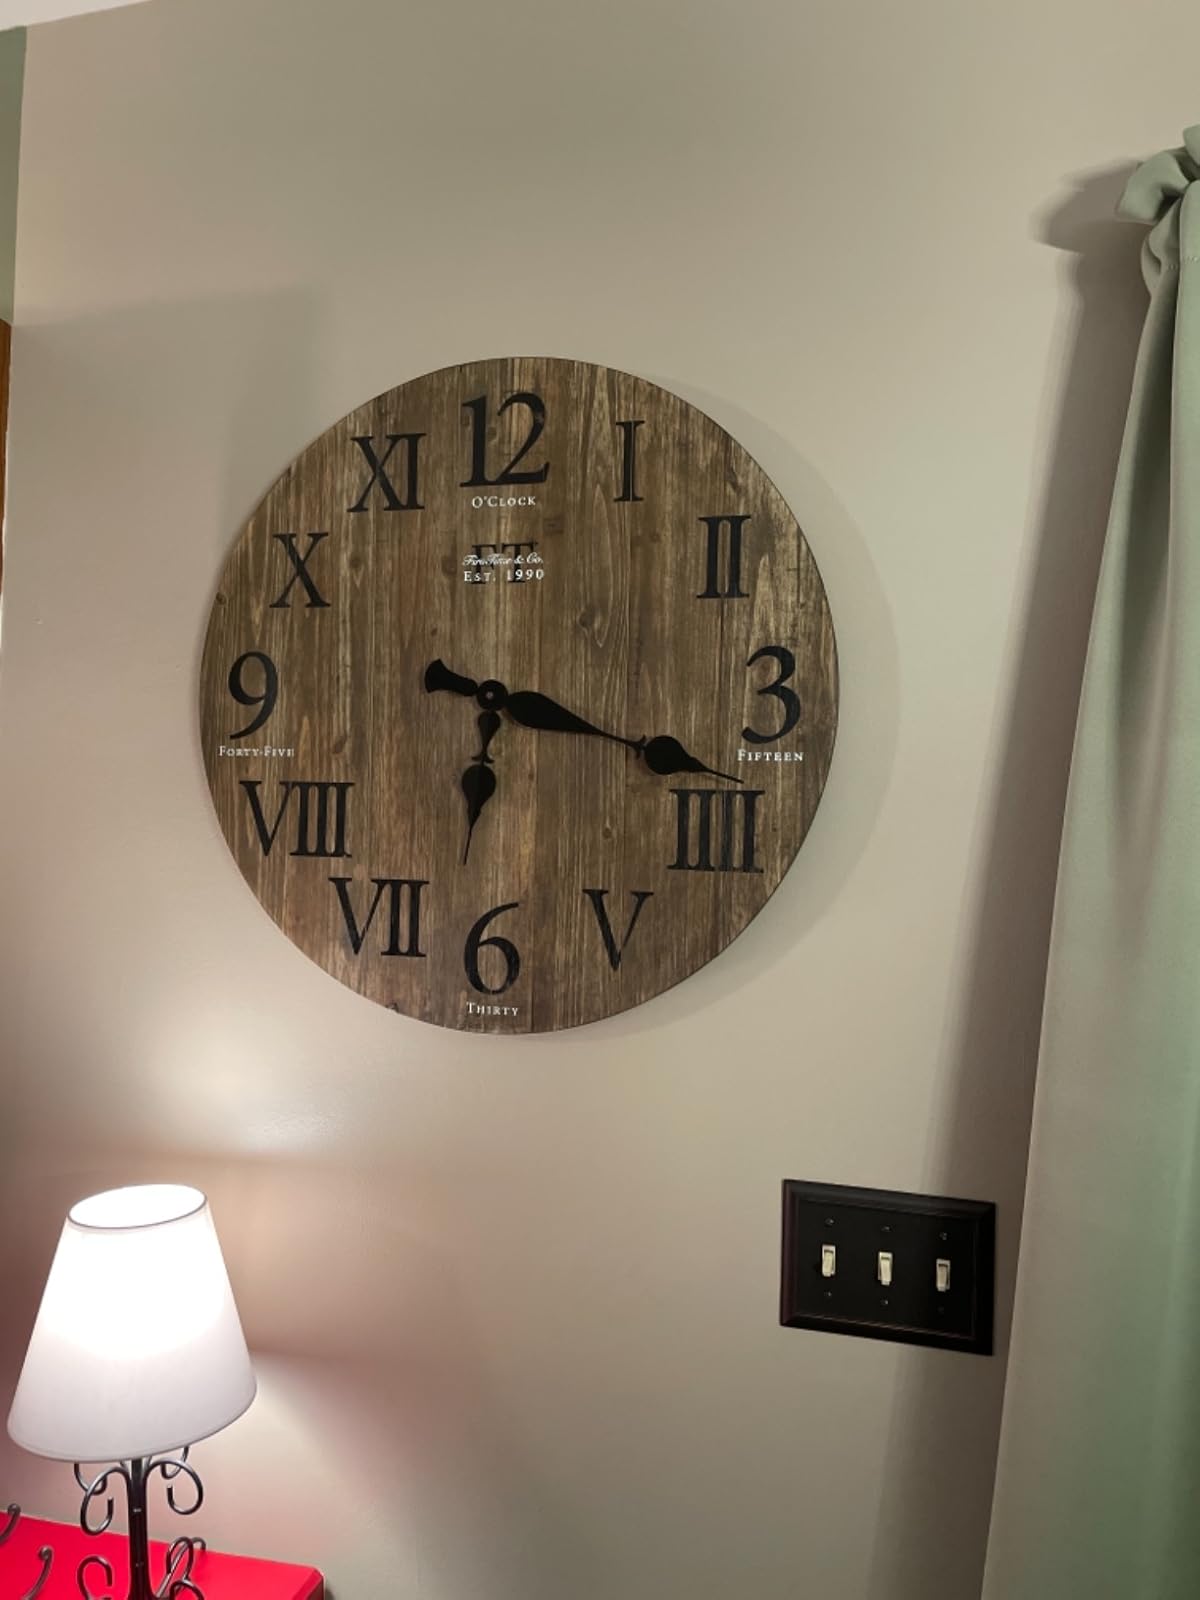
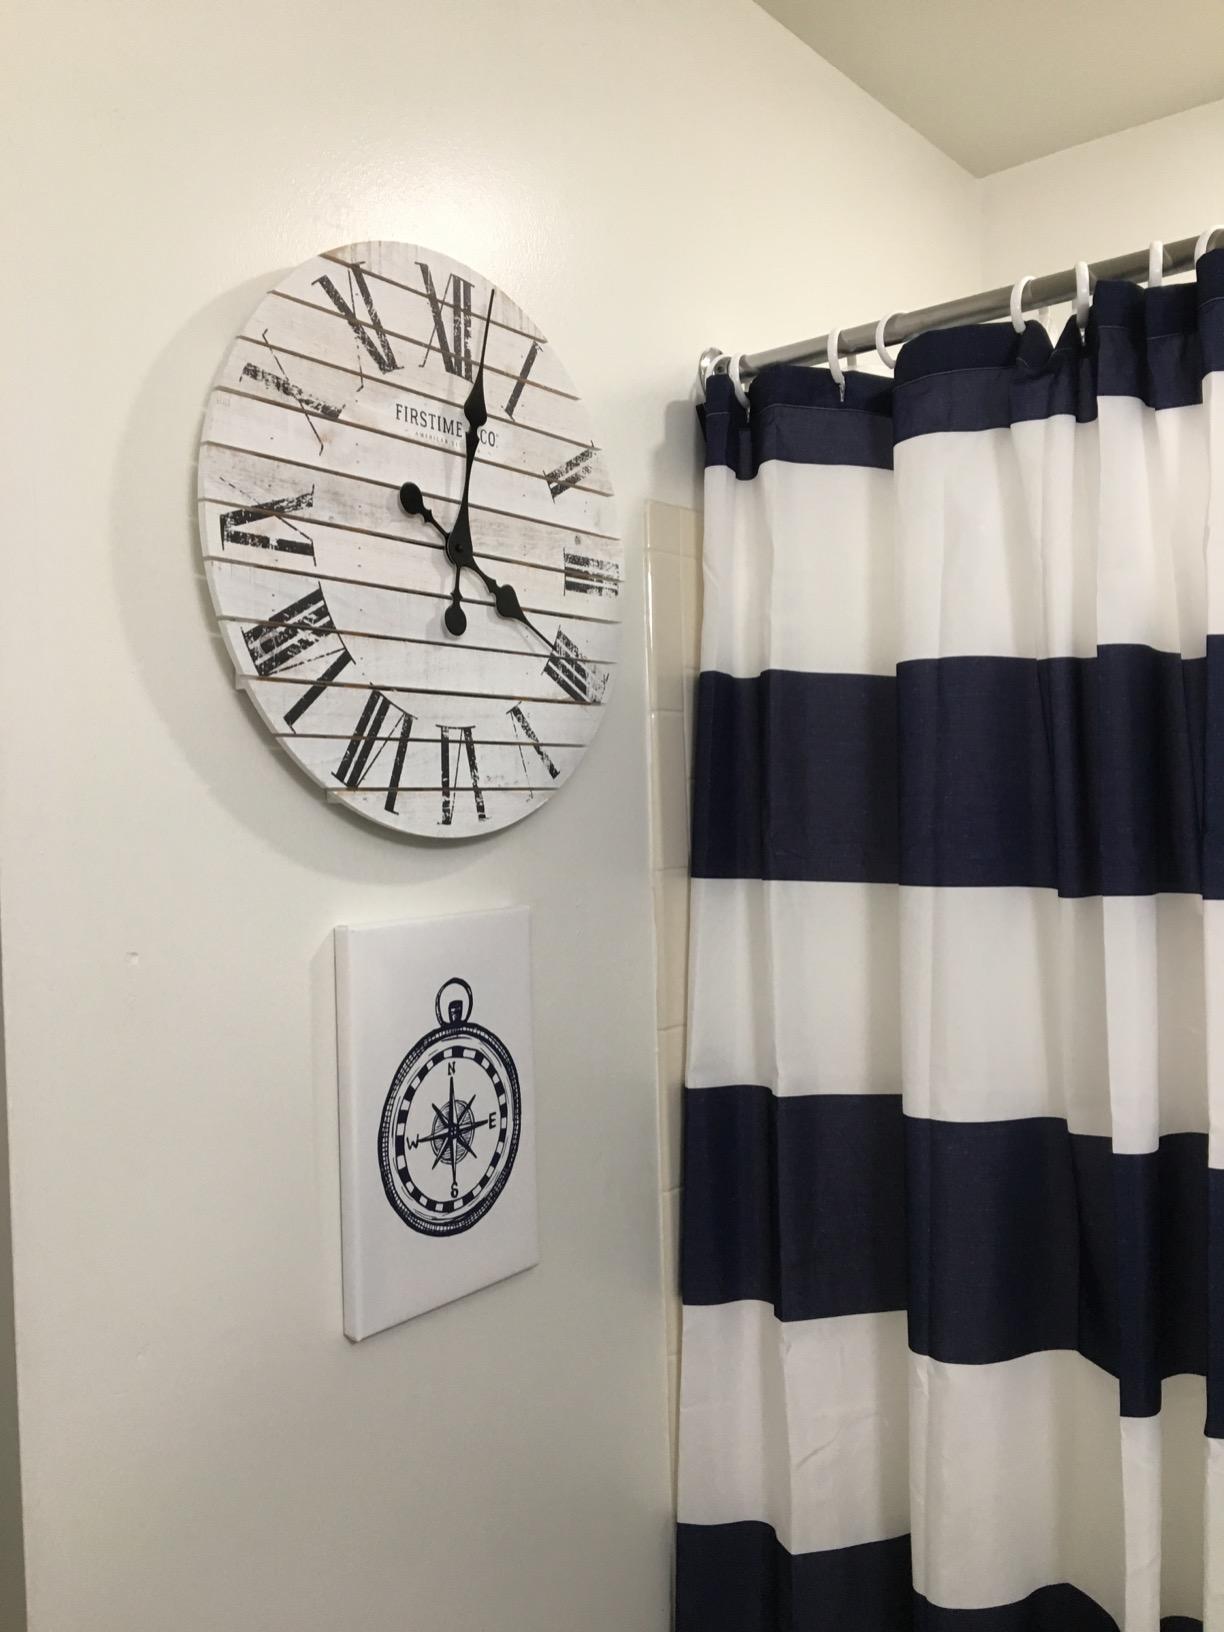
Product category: clock
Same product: no